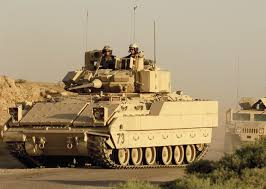
Label: BTR